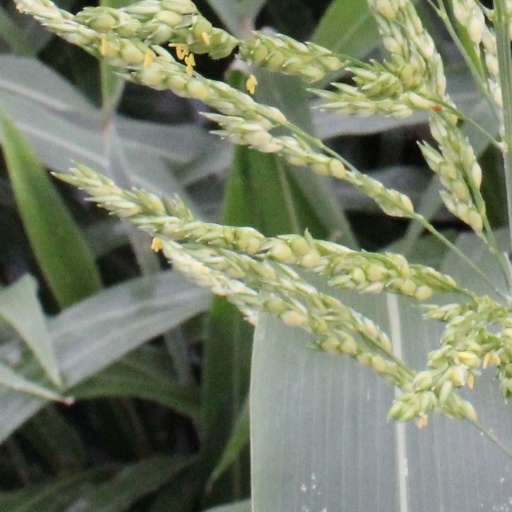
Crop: sorghum